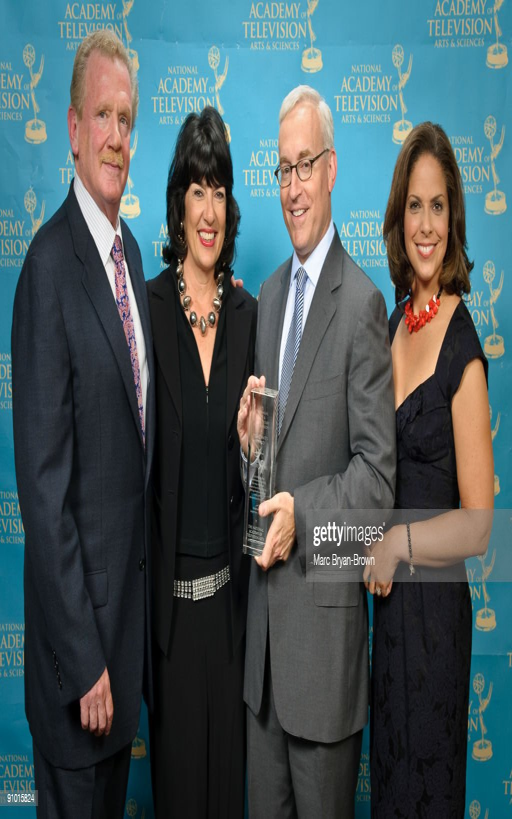
person , actor , actor and person attend the 30th annual awards .